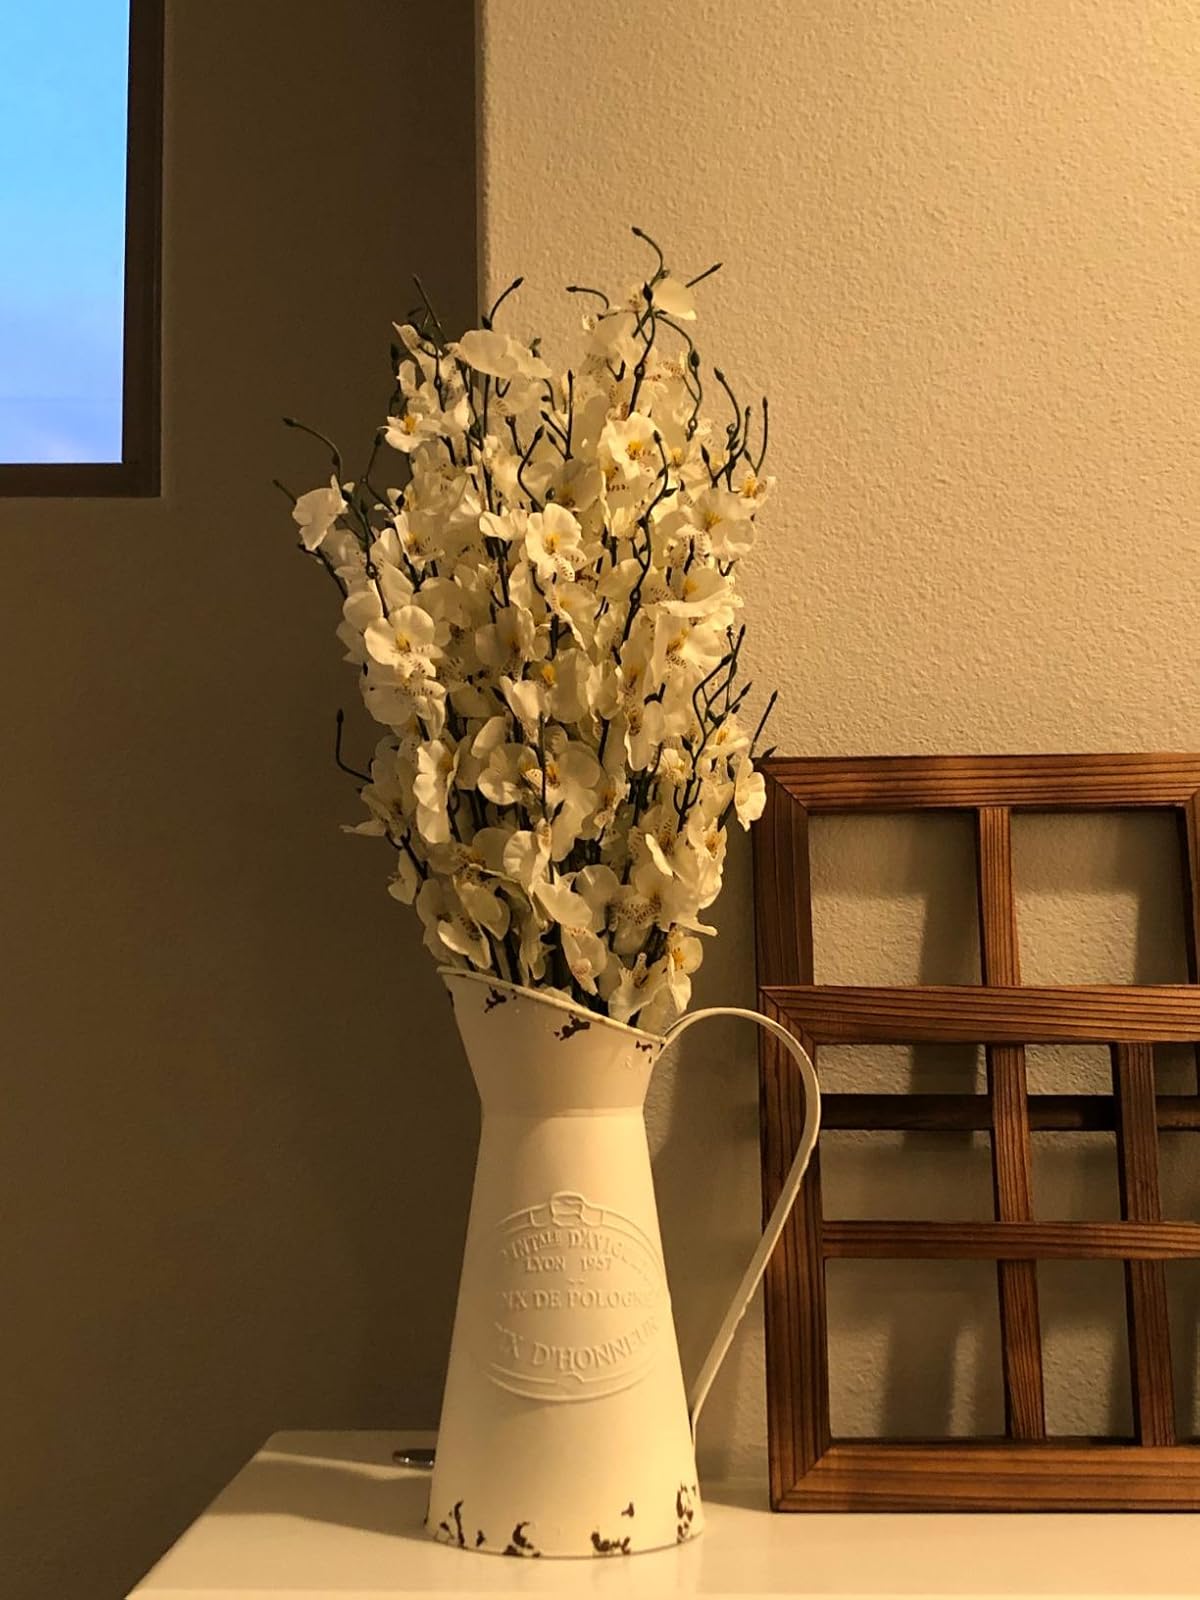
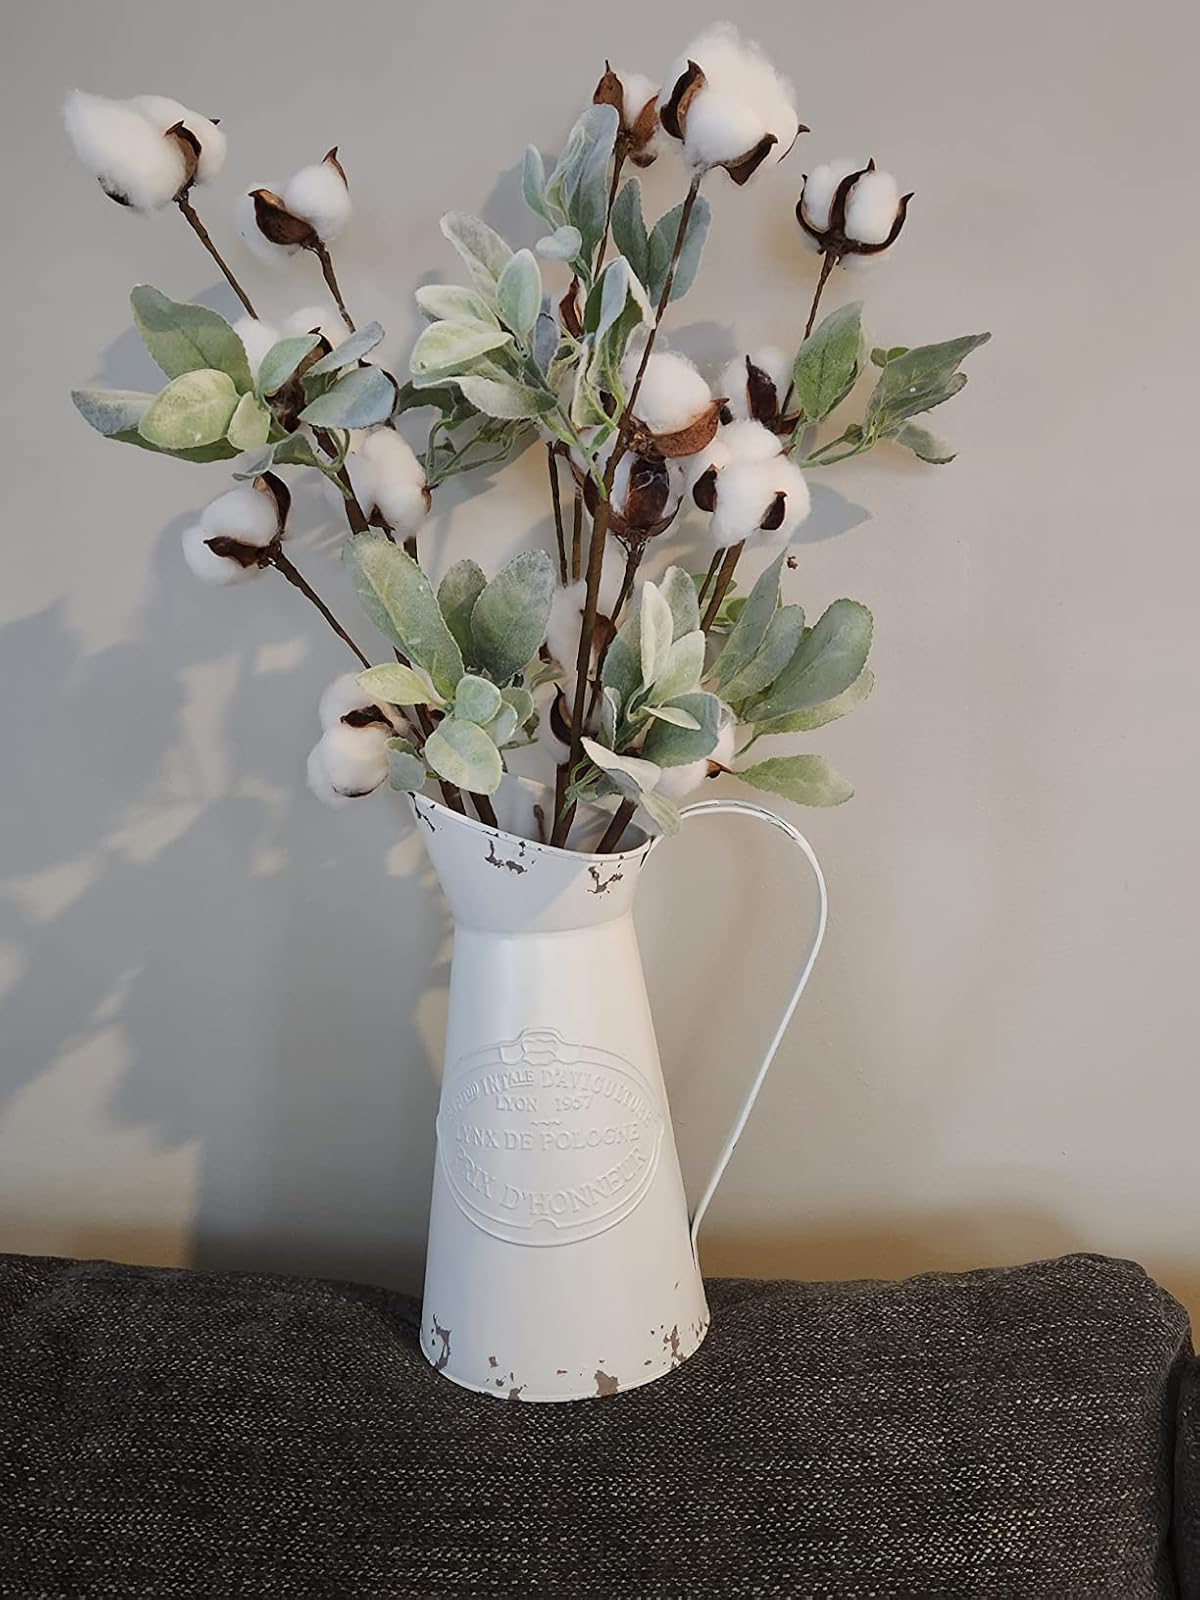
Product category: vase
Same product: yes